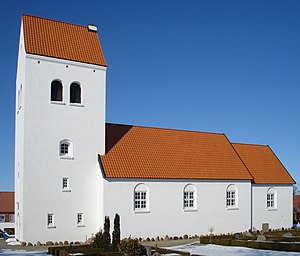
Grathe Kirke
Grathe Kirke
Grathe Kirke er en kirke i Grathe Sogn i det tidligere Lysgård Herred, Viborg Amt, nu Silkeborg Kommune. Sognet er udskilt af Vinderslev Sogn og Thorning Sogn. Kirken blev opført som en filialkirke i årene 1916-17 og indviet 20. maj 1917. Den blev tegnet af Aarhus-arkitekten Sophus Frederik Kühnel. I første omgang bestod den af Kor og skib og våbenhus, men uden tårn. I stedet opførte man et klokkestativ på fredet gravhøj, der ligger på kirkegård sydvest for kirken. Staten ydede 18.500 kr i støtte tilo kirkens opførelse. I 1930 tilføjedes et kirketårn ved skibets vestgavl, ligeledes tegnet af arkitekt Kühnel. I tårnet er der anvendt tilhugne granitsten fra det efter reformationen nedrevne Grathe Kapel. Kirken fremstår hvidkalket med rødt tegltag.